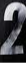
Number: 2